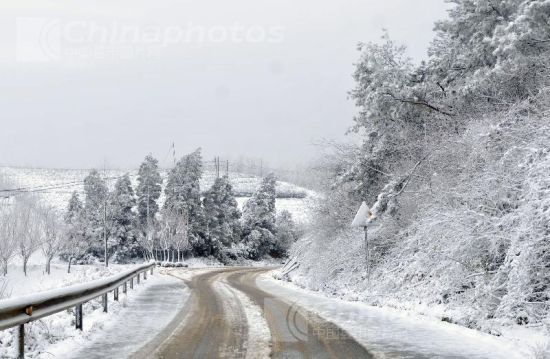
Weather: snow or frosty